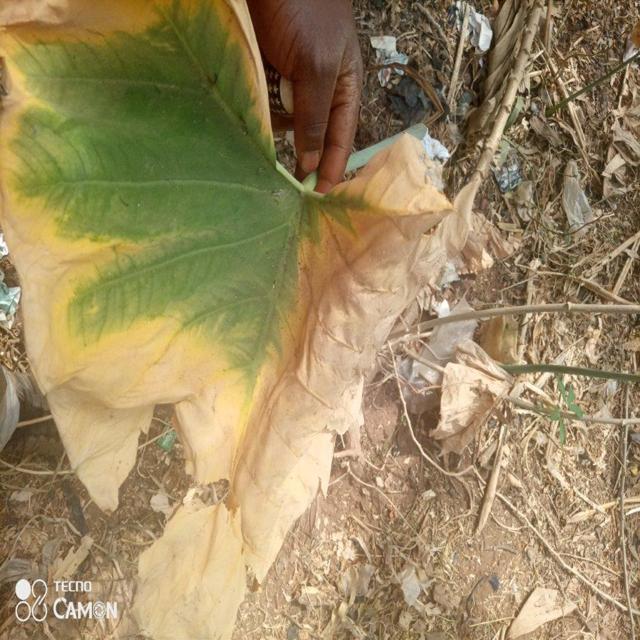
Label: Mid_Blight